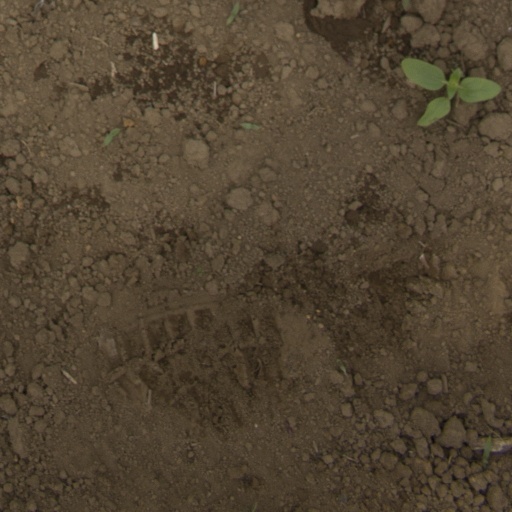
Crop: Jerusalem artichoke